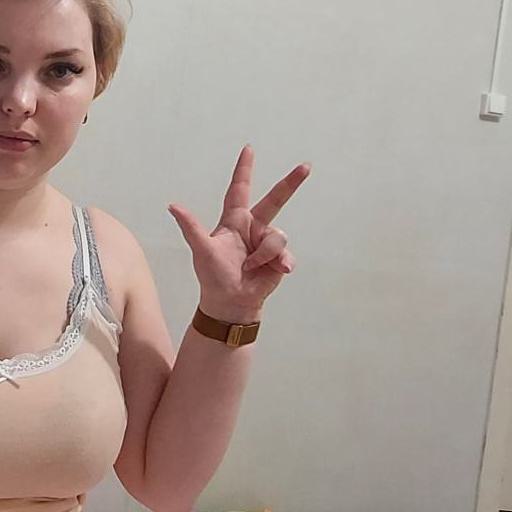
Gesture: three2